List of assassination attempts on prime ministers of India

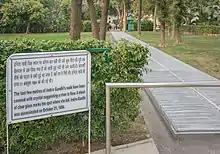
The Indira Gandhi Memorial at Delhi marks the site of the assassination of Indira Gandhi.

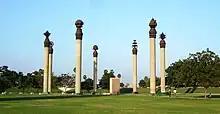
The Rajiv Gandhi Memorial at Sriperumbudur marks the site of the assassination of Rajiv Gandhi.

There have been numerous assassination attempts on prime ministers of India. The prime minister is the executive head of the Union Government of India, and is usually the most powerful person in the country.